Pontiac Catalina

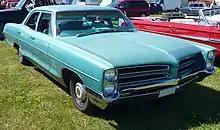
1966 Pontiac Catalina 4-door Sedan

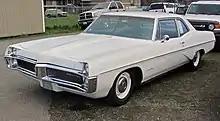
1967 Pontiac Catalina 2-door Sedan

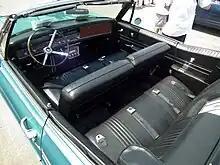
1967 Pontiac Catalina convertible interior

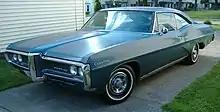
1968 Pontiac Catalina Hardtop Coupe

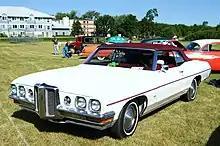
1970 Pontiac Catalina Convertible

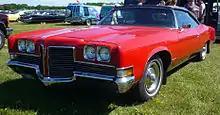
1971 Pontiac Catalina convertible

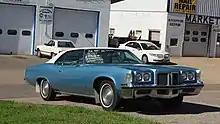
1972 Pontiac Catalina Hardtop Coupe

The 1965 full-sized Pontiacs were completely restyled with more flowing sheetmetal featuring "Coke-bottle" profiles and fastback rooflines on two-door hardtops. Wheelbases increased to on all models.